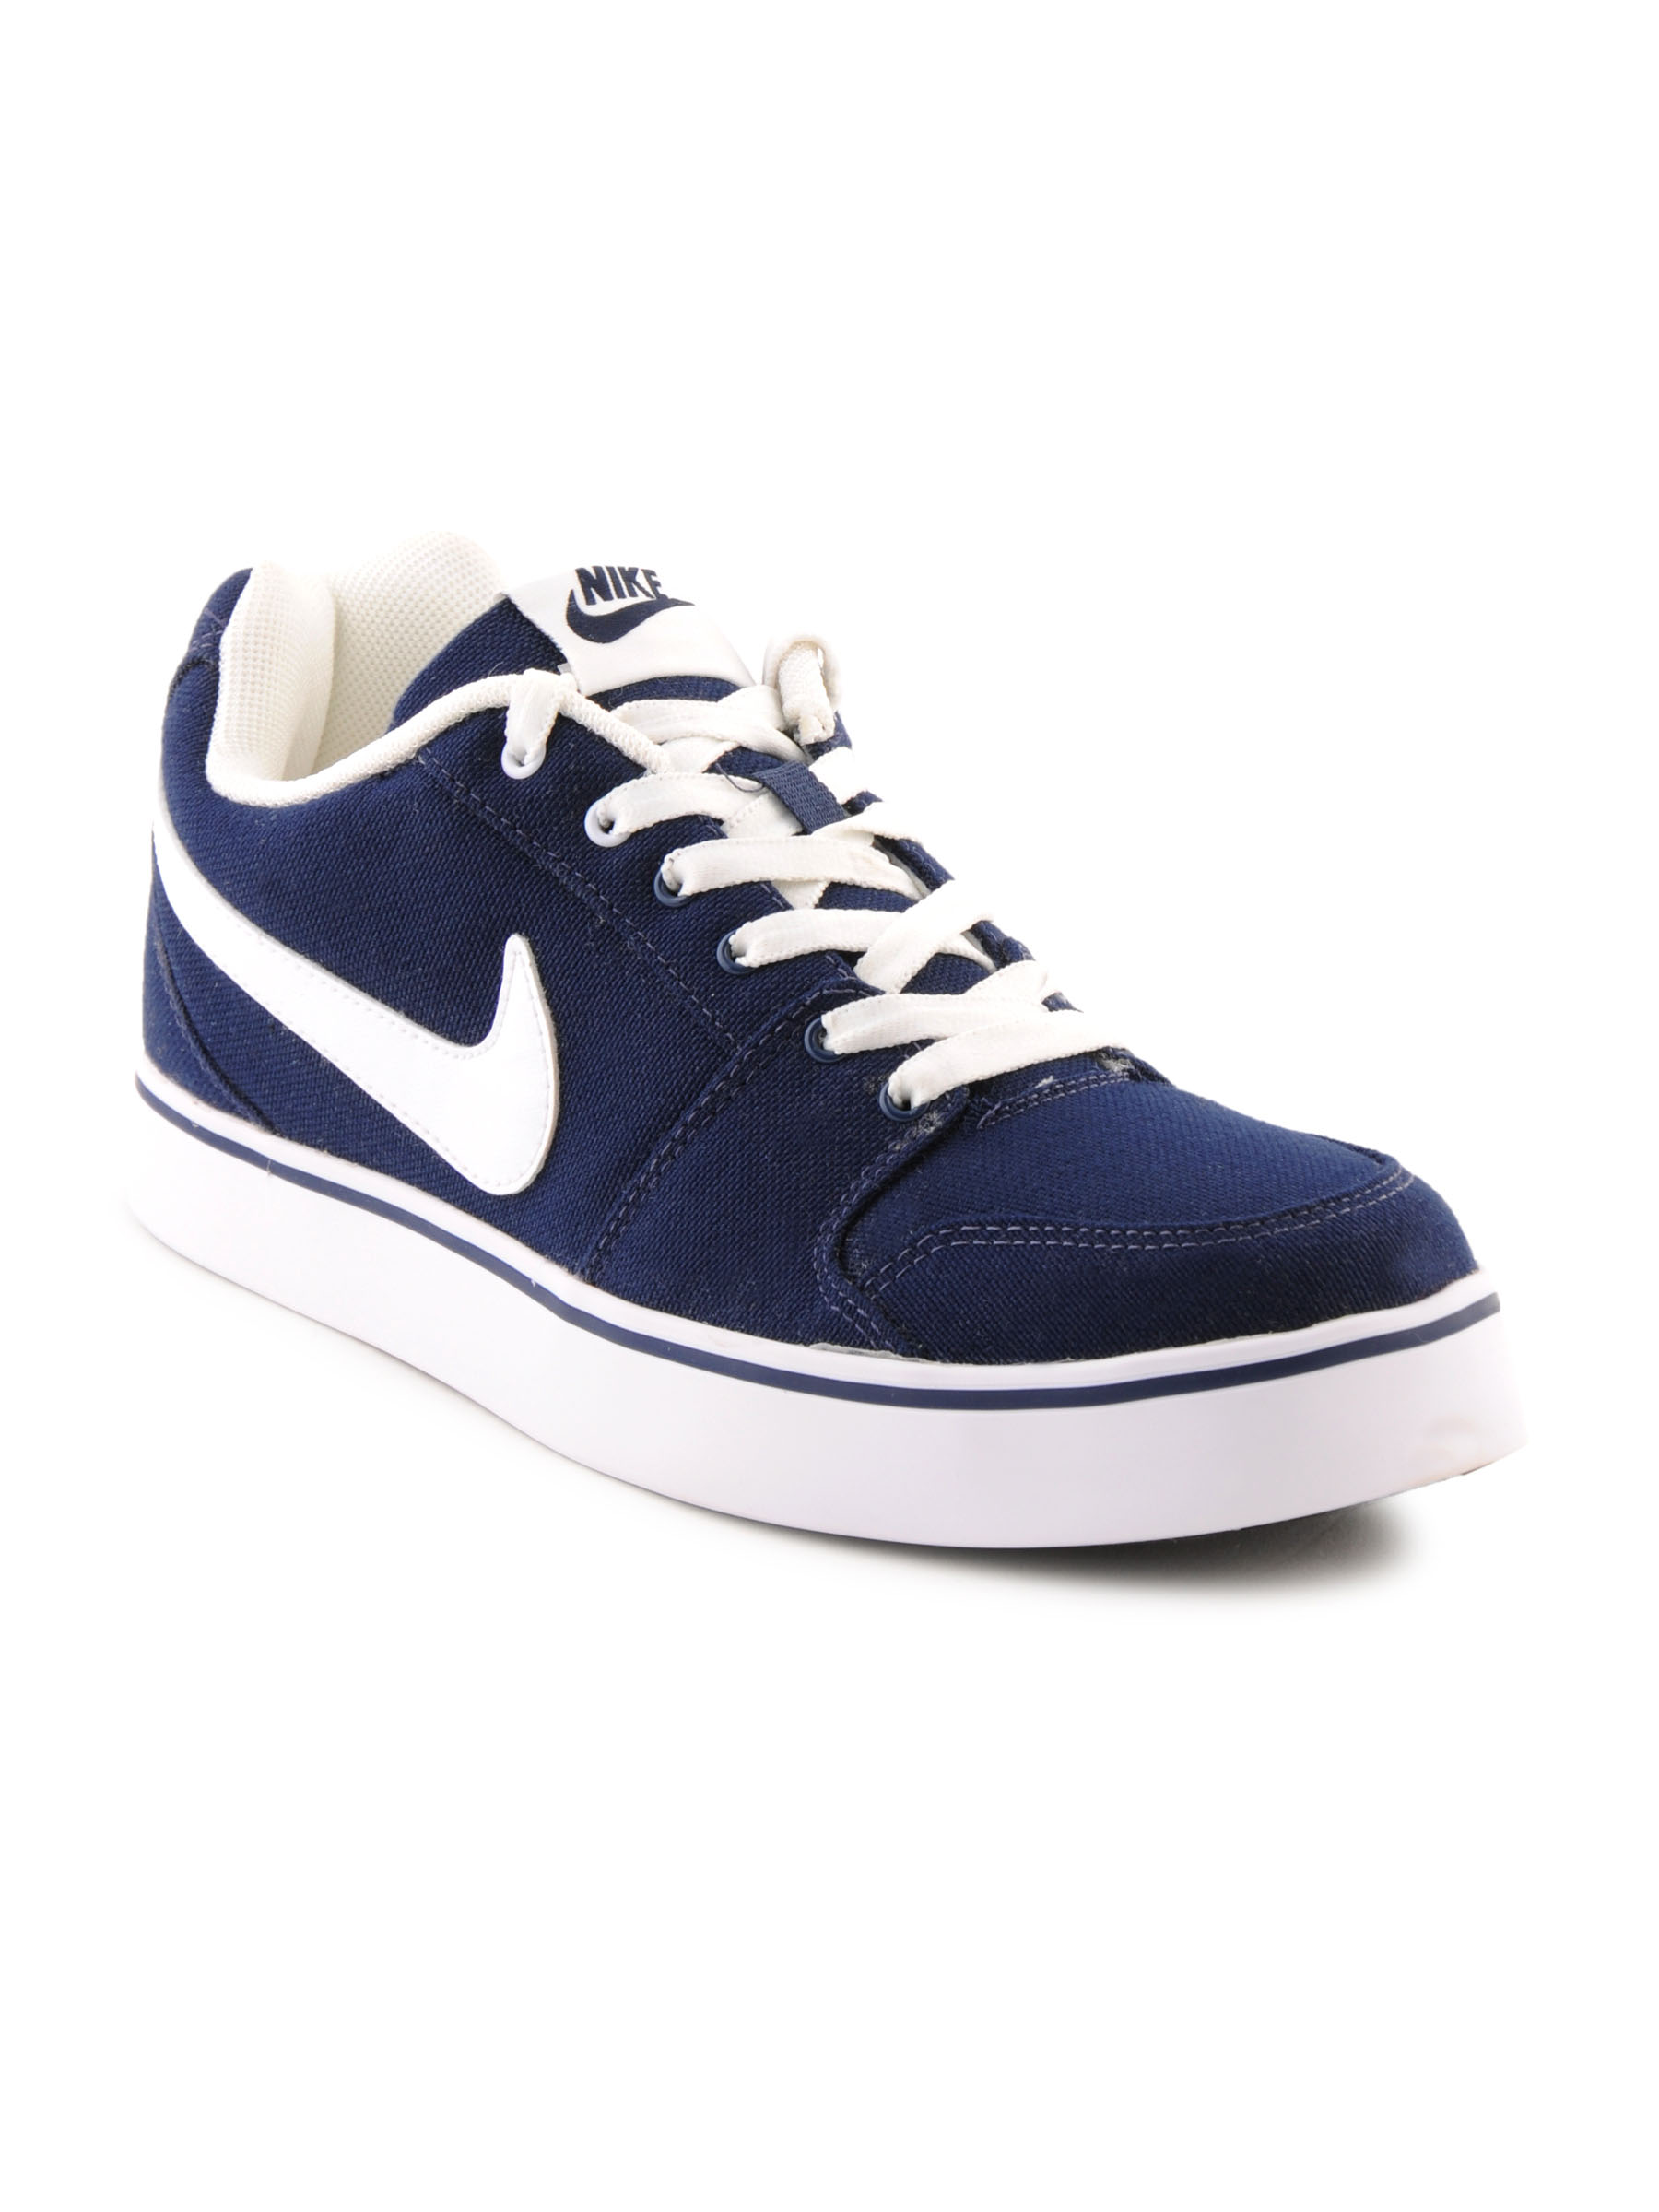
Nike Men Liteforce Navy Blue Casual Shoes
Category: Footwear / Shoes / Casual Shoes
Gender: Men
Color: Navy Blue
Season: Summer 2012
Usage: Casual